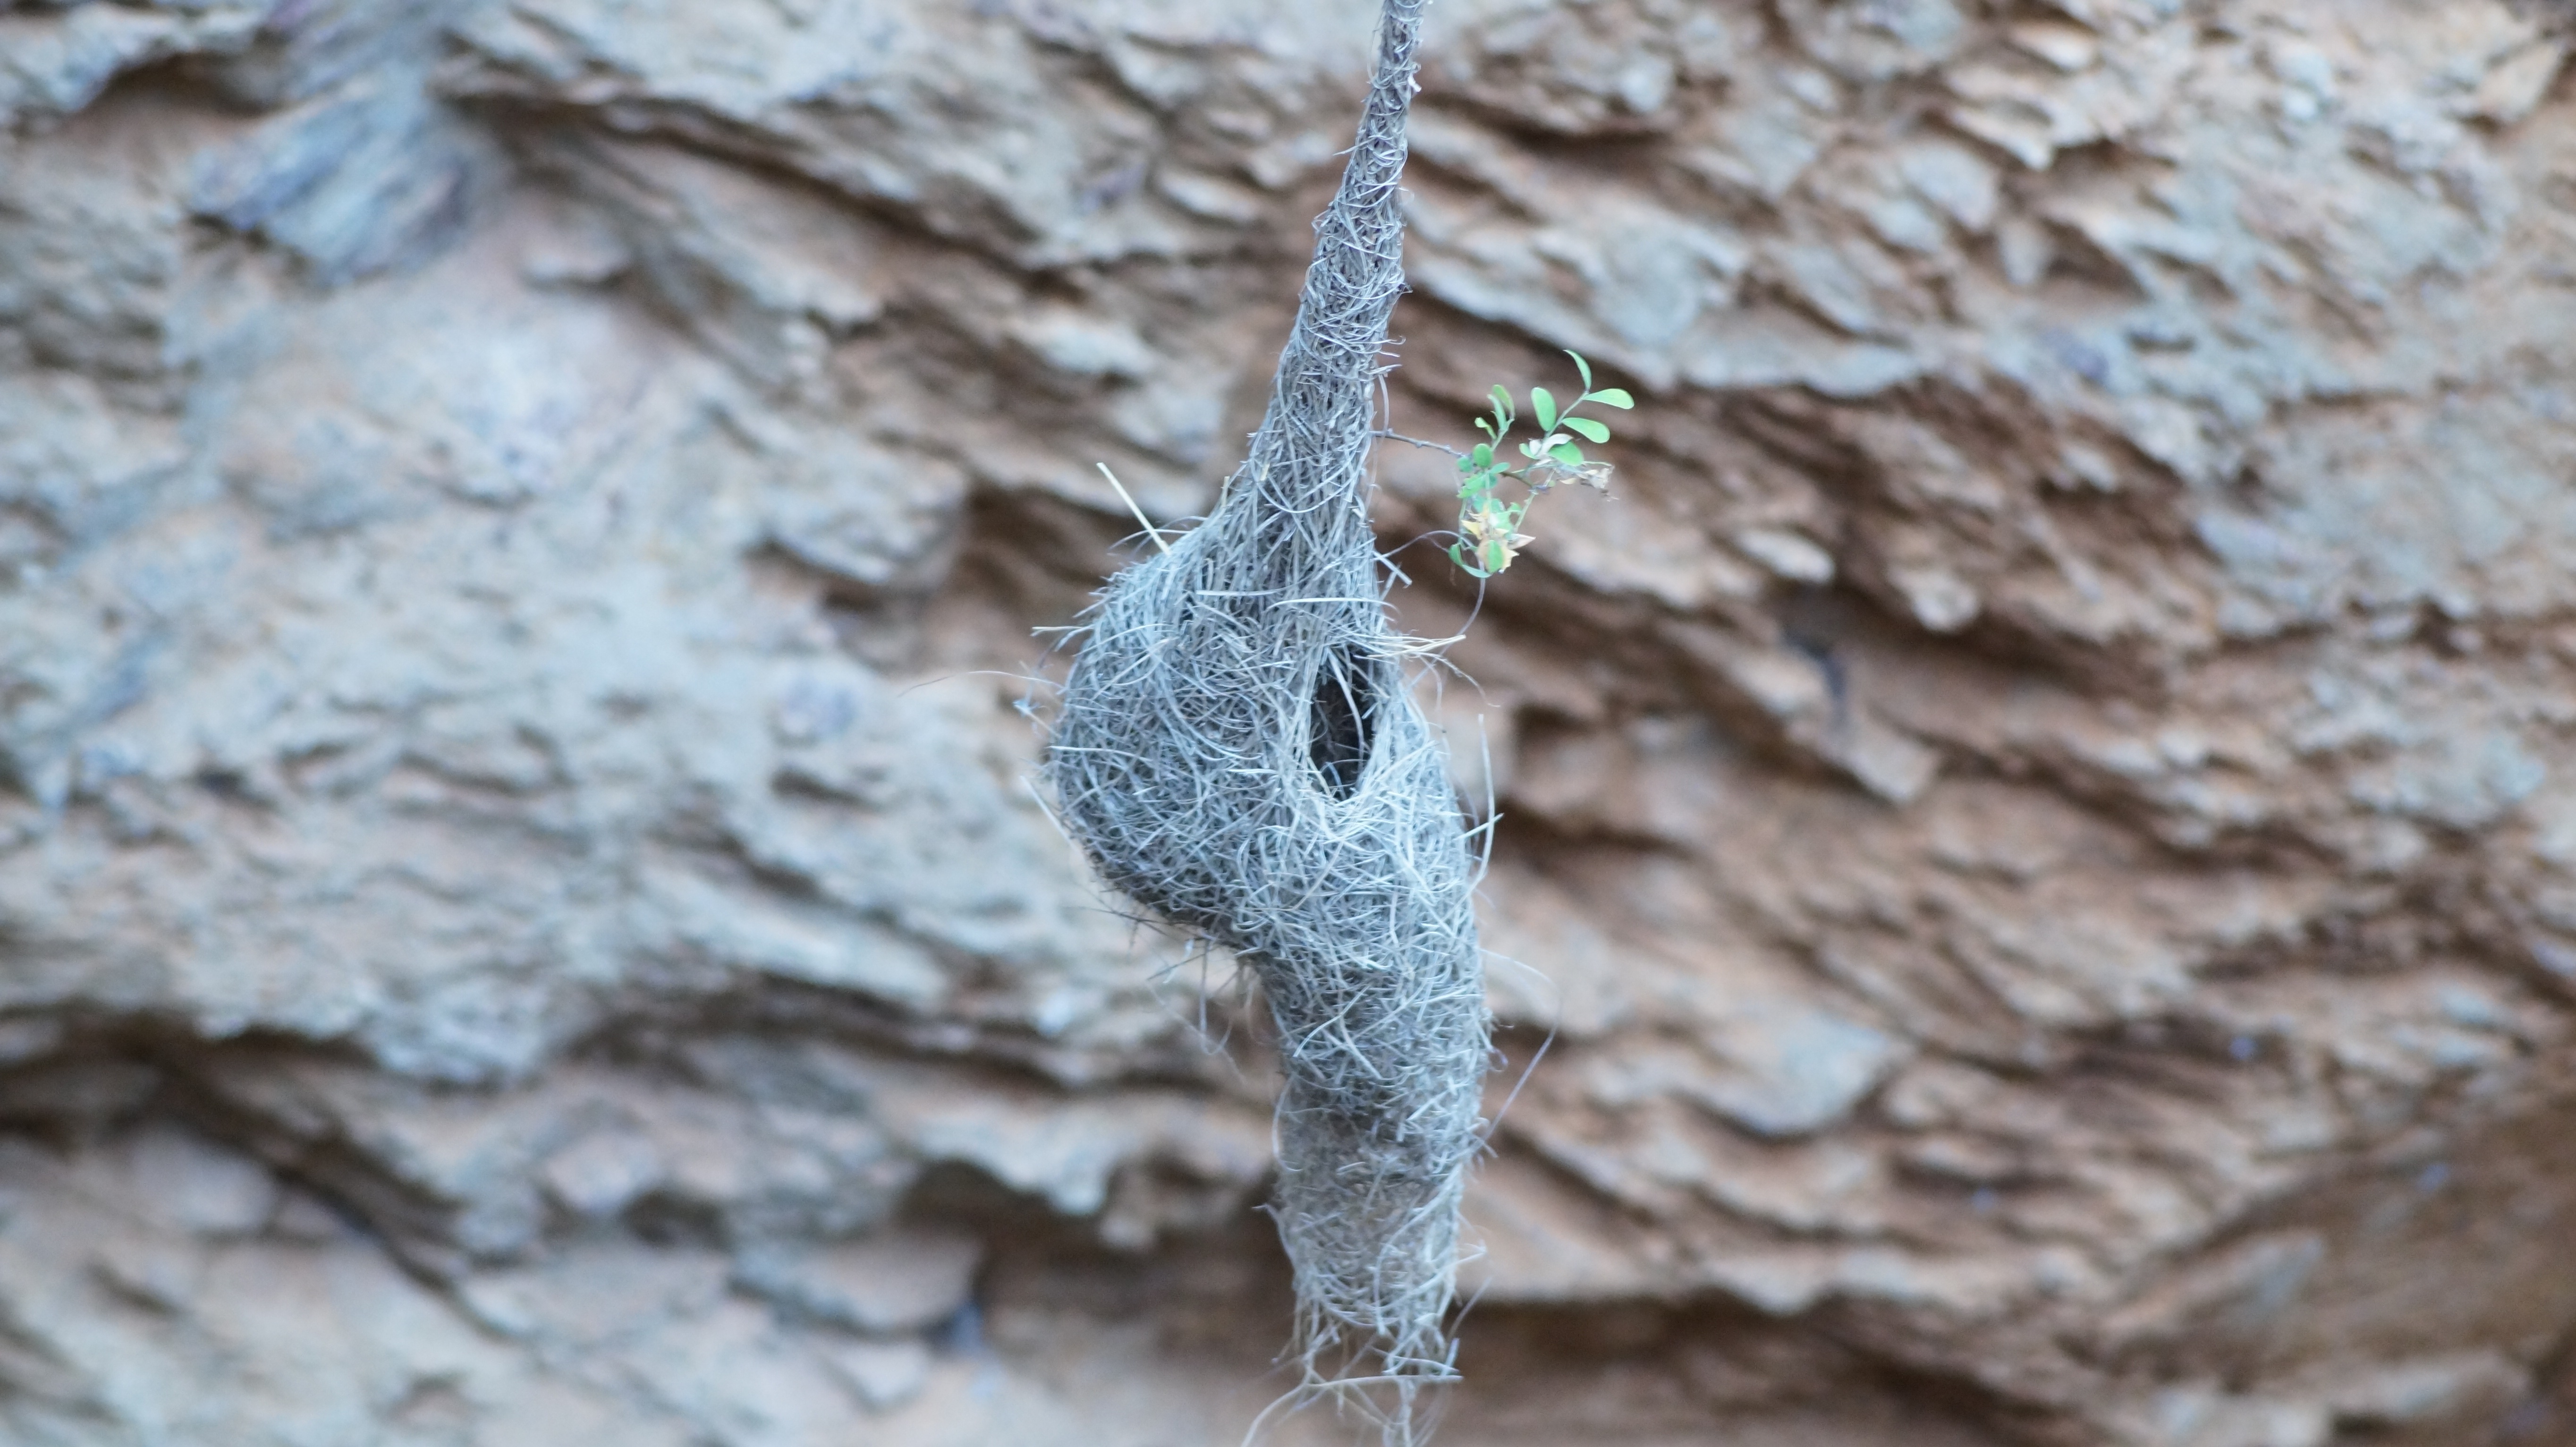
nature, branch, leaf, wildlife, reptile, fauna, lizard, gecko, close up, vertebrate, macro photography